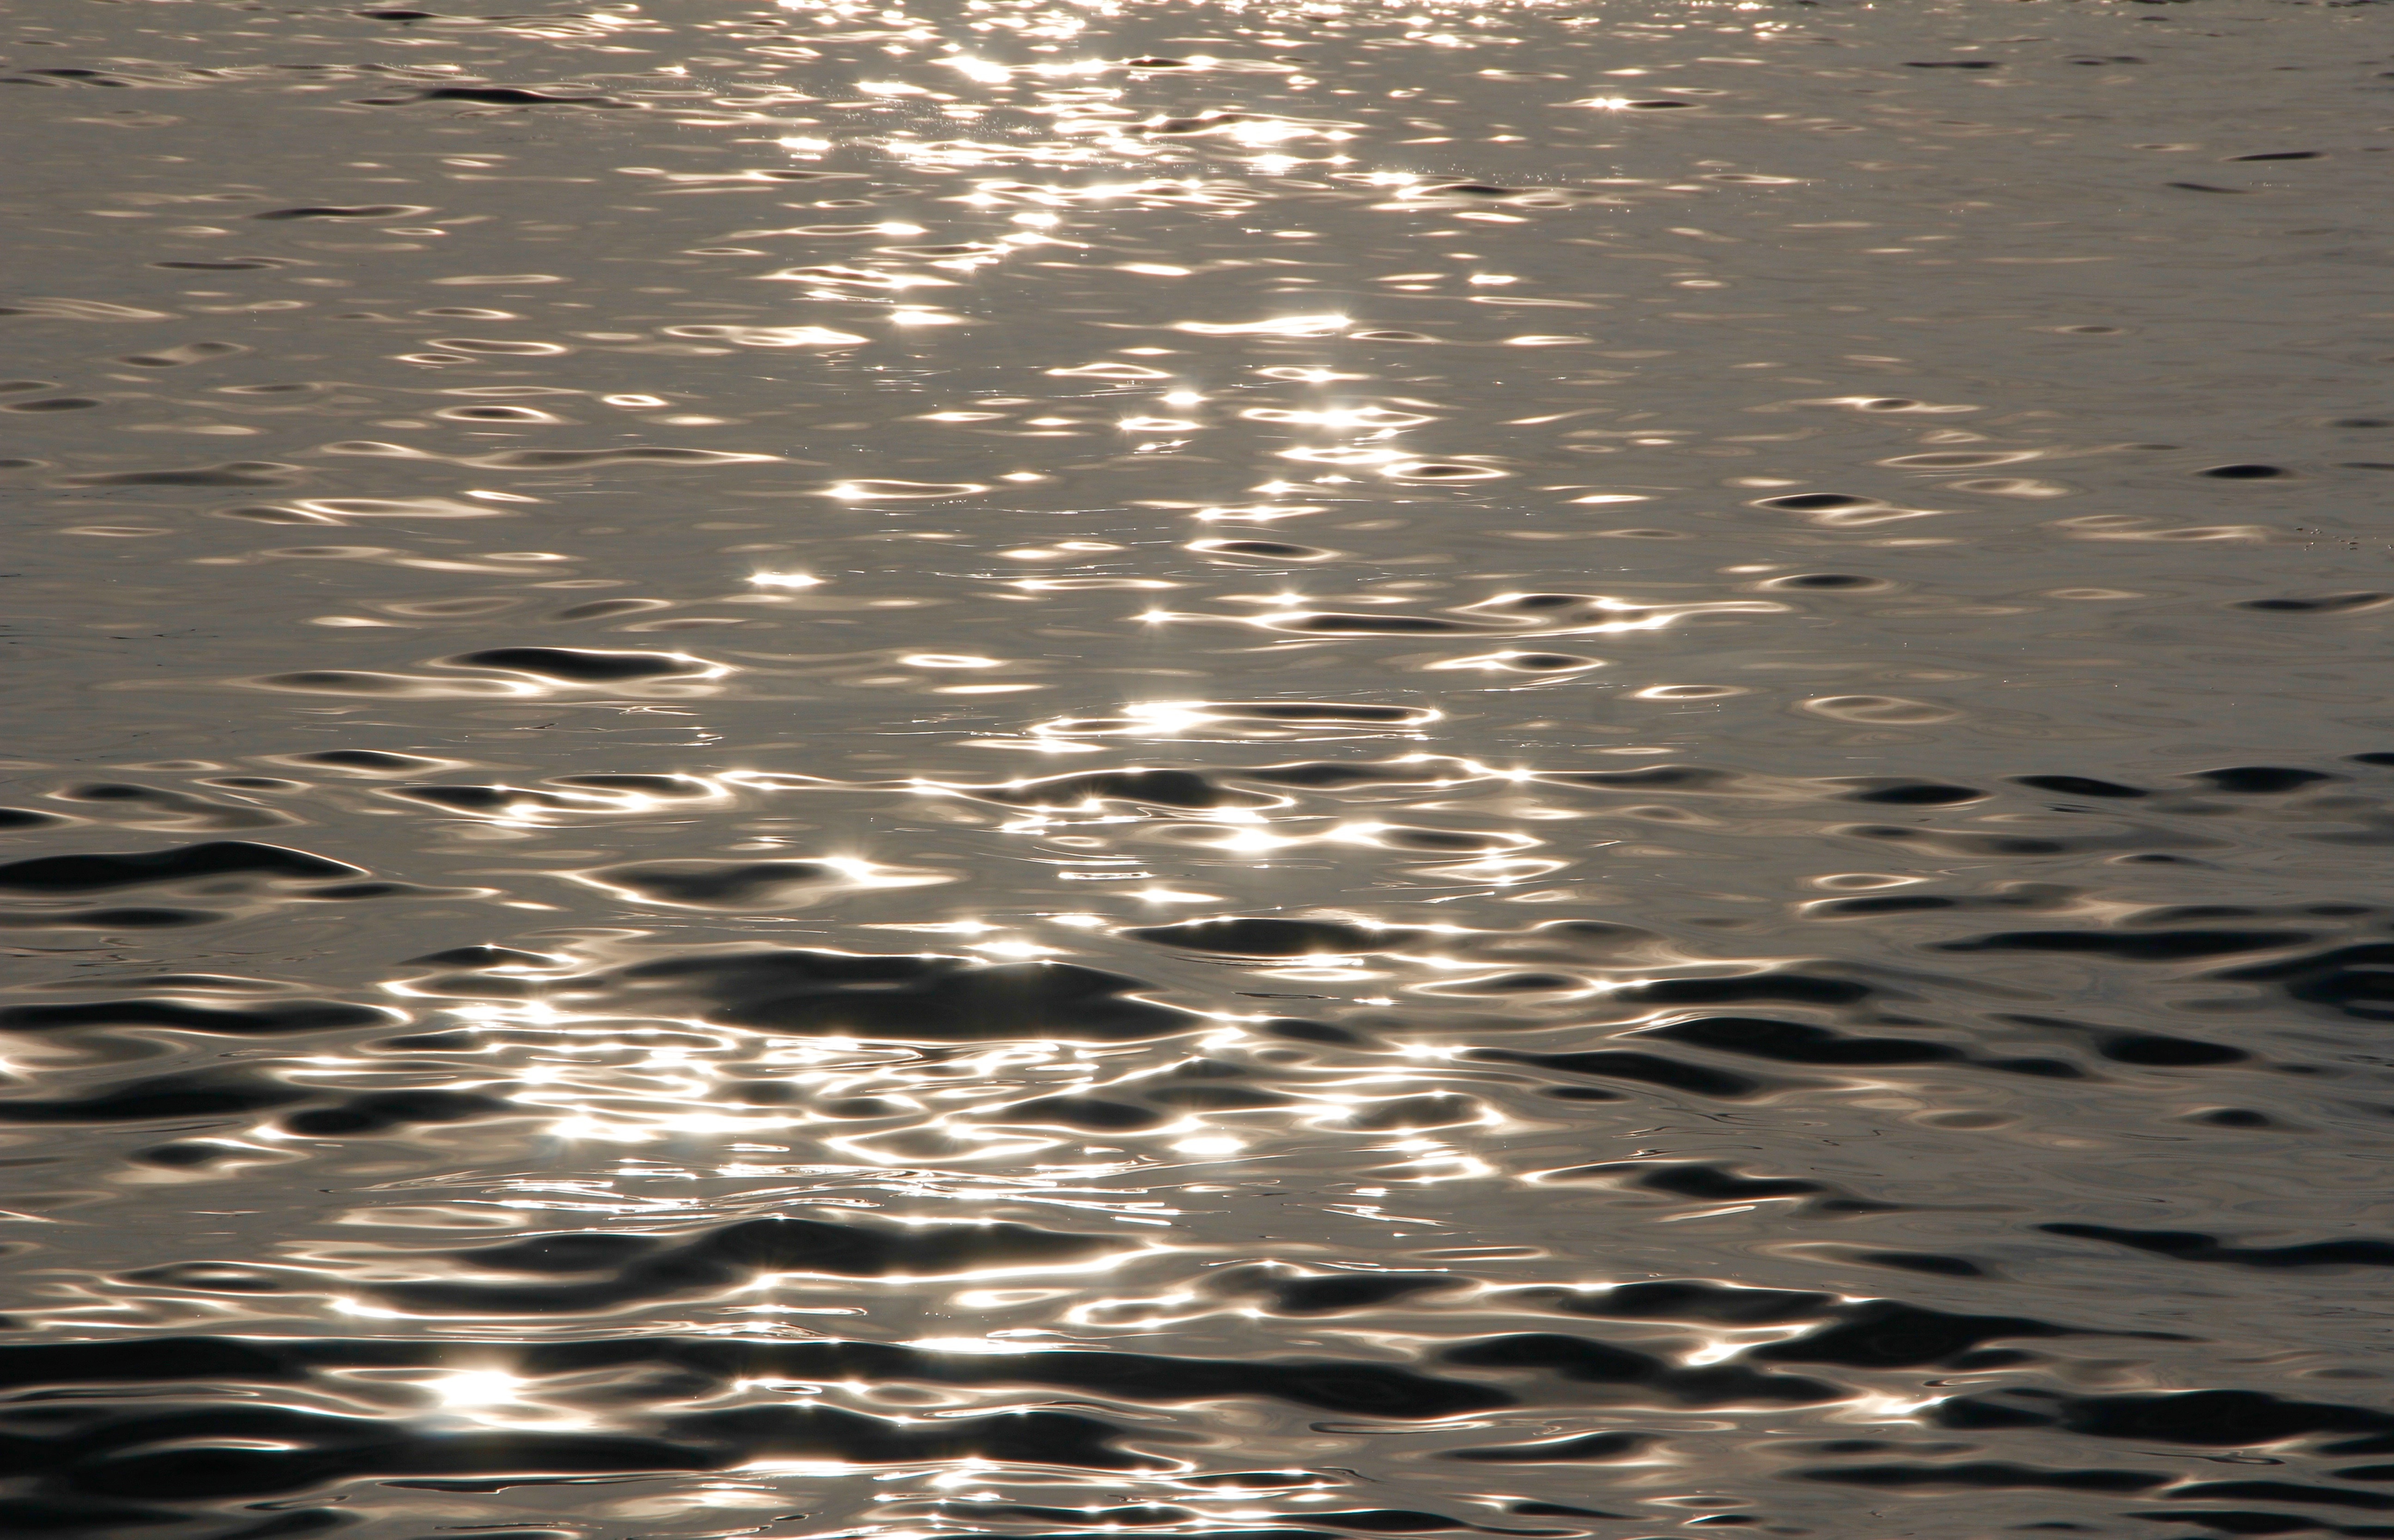
sea, coast, water, nature, sunlight, wave, reflection, thailand, freezing